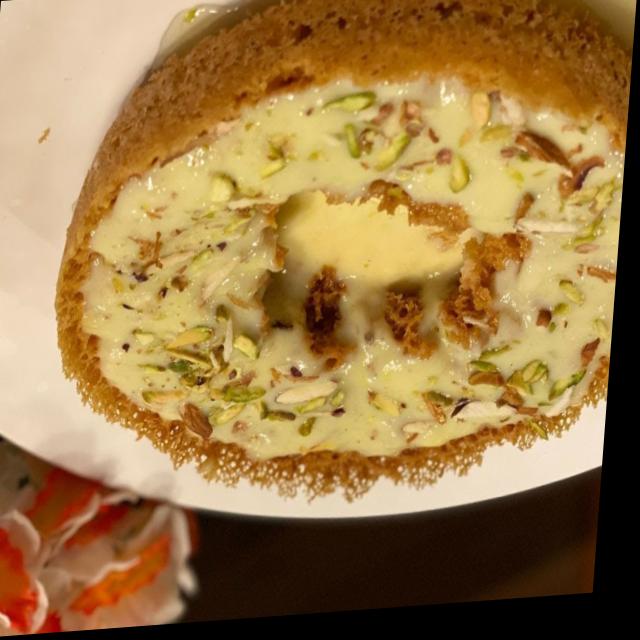
Dish: ghevar